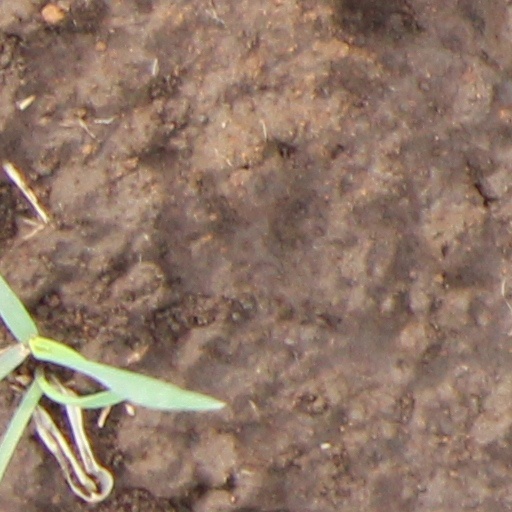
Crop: wheat